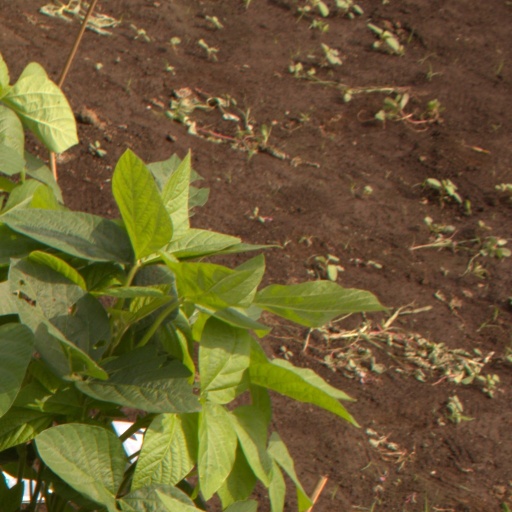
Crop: soybean